William Ernest Henley

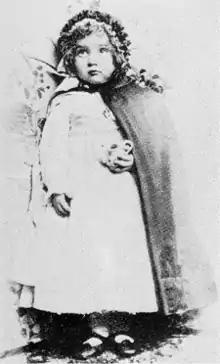
Margaret Henley

From the age of 12, Henley had tuberculosis of the bone that resulted in the amputation of his left leg below the knee in 1868–69. The early years of Henley's life were punctuated by periods of extreme pain due to the draining of his tuberculosis abscesses. However, Henley's younger brother Joseph recalled how after draining his joints the young Henley would "Hop about the room, laughing loudly and playing with zest to pretend he was beyond the reach of pain". According to Robert Louis Stevenson's letters, the idea for the character of Long John Silver was inspired by Stevenson's real-life friend Henley. In a letter to Henley after the publication of "Treasure Island" (1883), Stevenson wrote, "I will now make a confession: It was the sight of your maimed strength and masterfulness that begot Long John Silver ... the idea of the maimed man, ruling and dreaded by the sound, was entirely taken from you." Stevenson's stepson, Lloyd Osbourne, described Henley as "... a great, glowing, massive-shouldered fellow with a big red beard and a crutch; jovial, astoundingly clever, and with a laugh that rolled like music; he had an unimaginable fire and vitality; he swept one off one's feet."